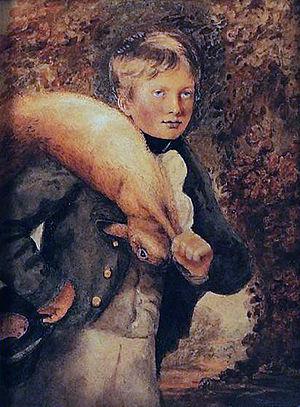
George Bingham, né le 16 avril 1800 à Londres et mort le 10 novembre 1888 à South Street, près de Park Lane dans cette même ville, est un militaire et homme politique anglais connu pour son rôle lors de la guerre de Crimée et pour les expulsions de masse pendant la grande famine irlandaise.